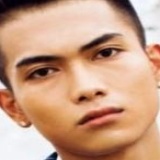
ca sĩ Bigdaddy